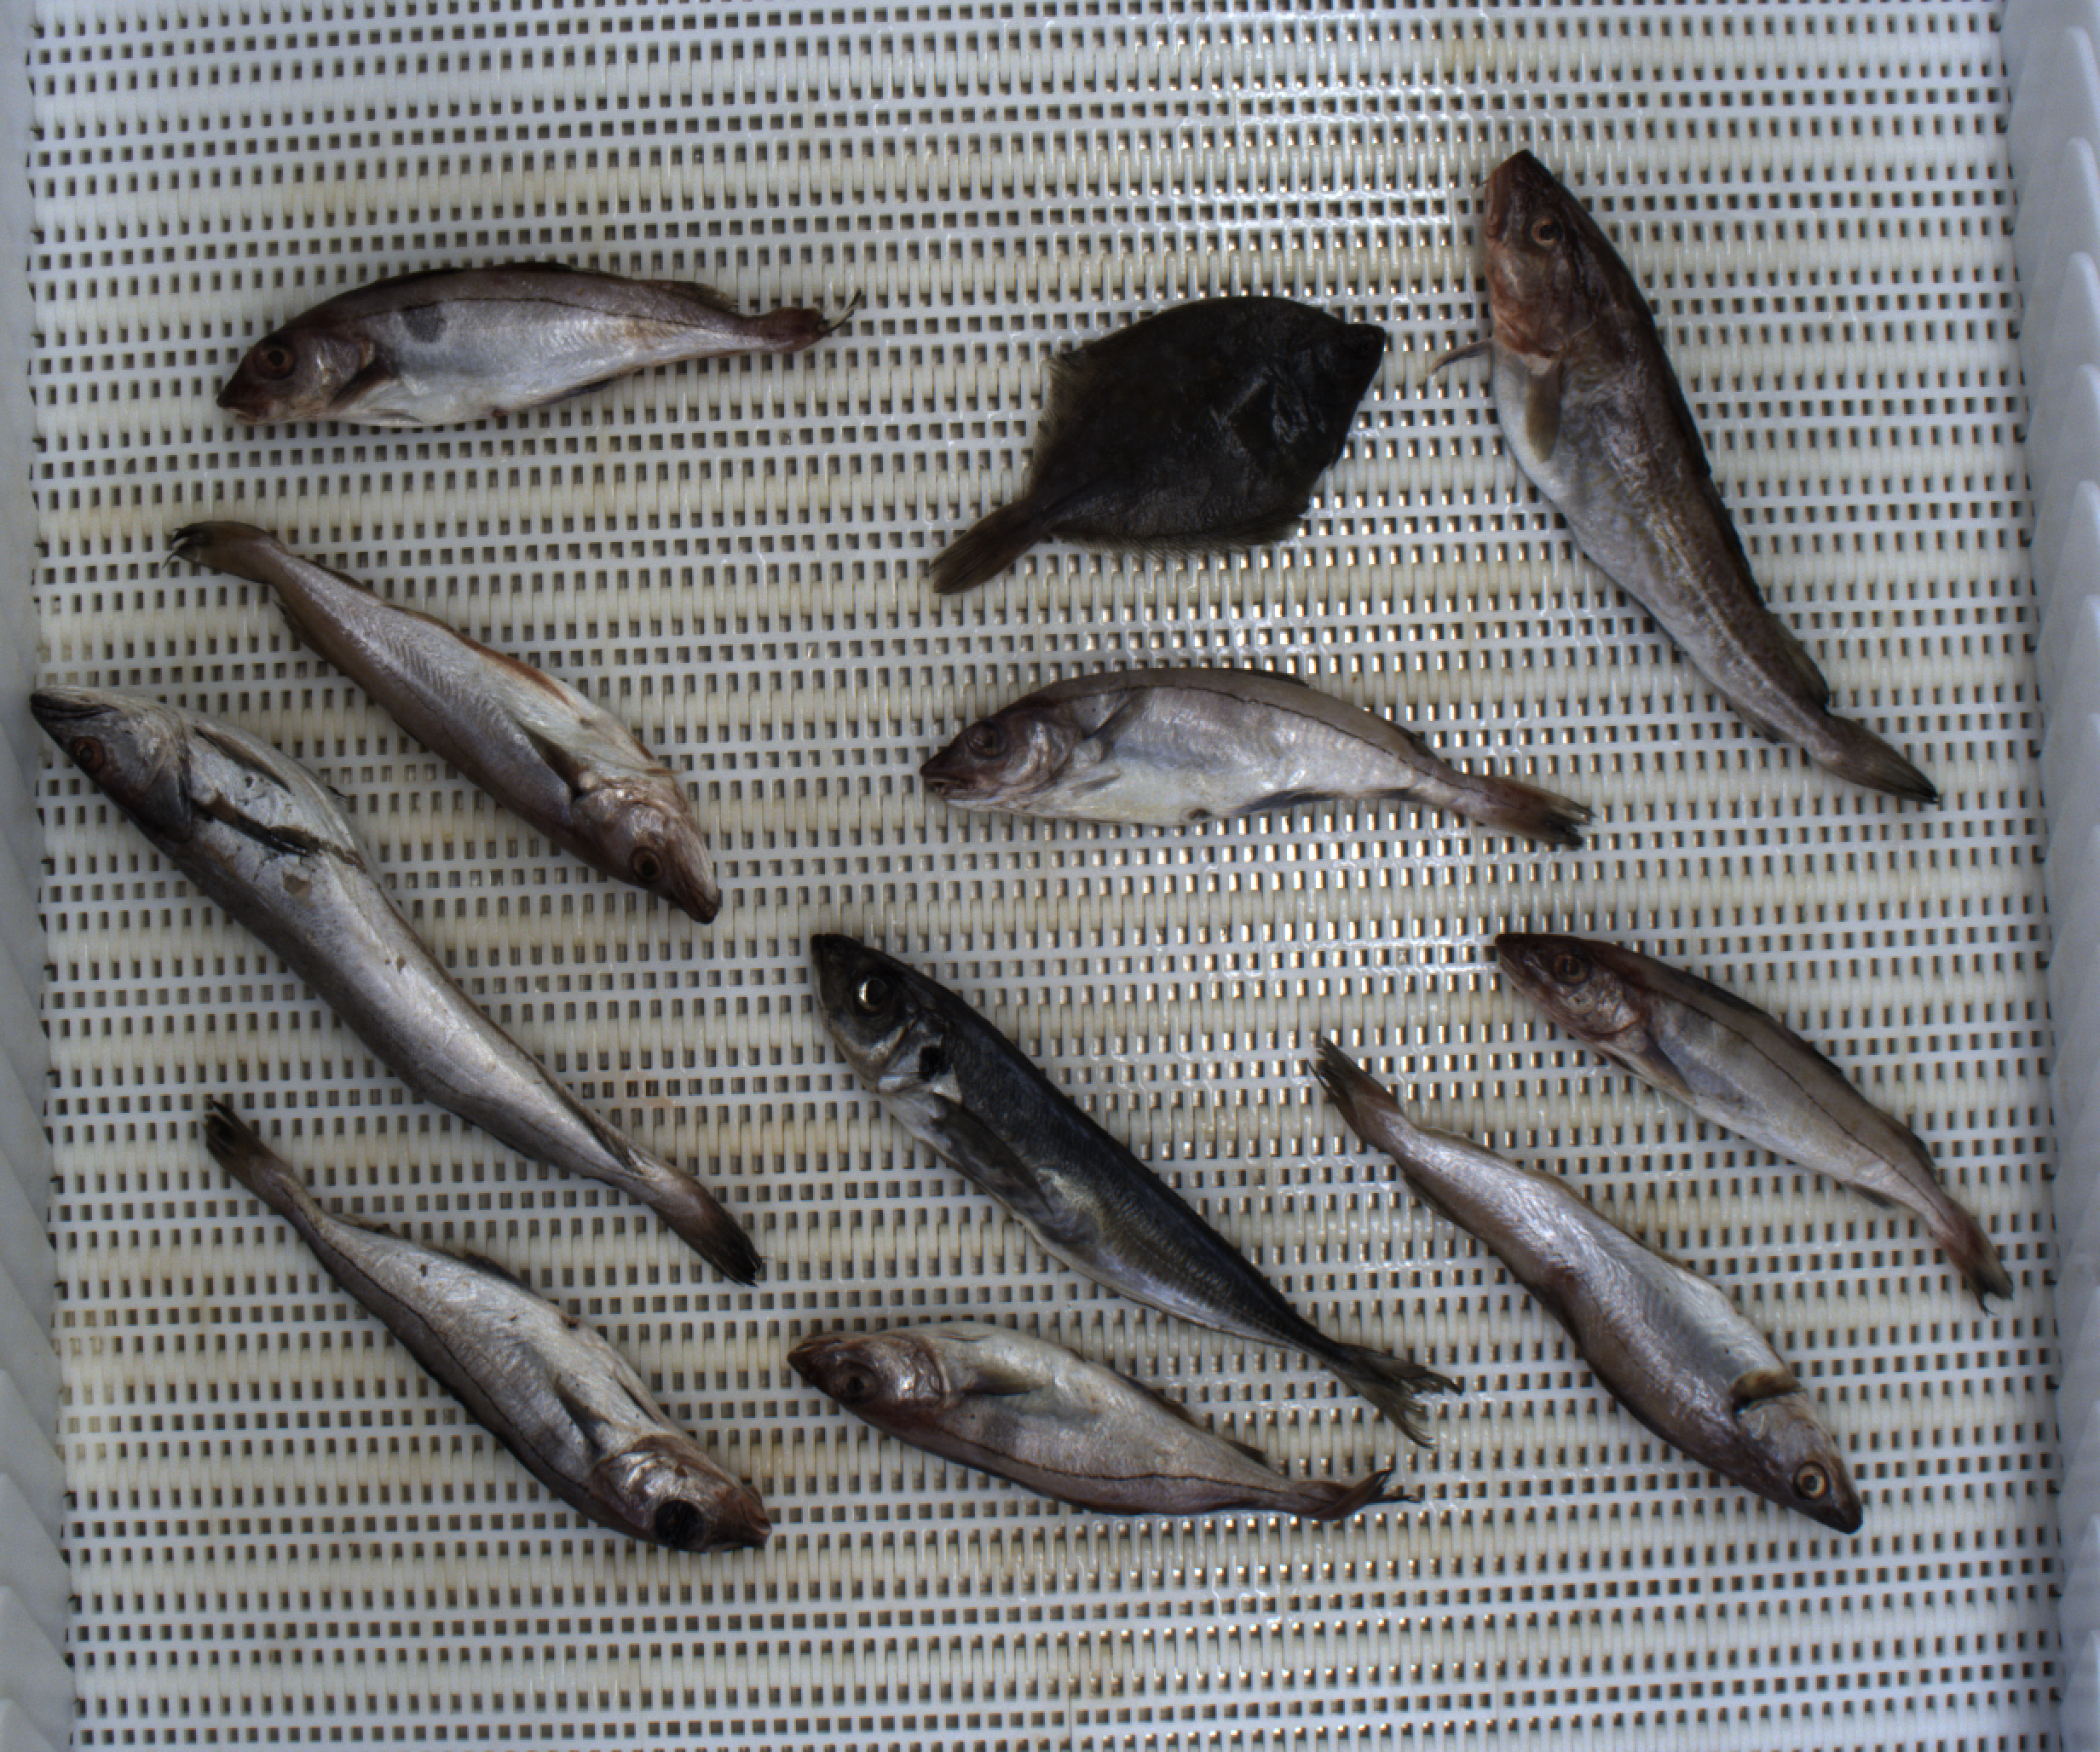
Total fish: 11
Cod: 1
Haddock: 5
Whiting: 2
Hake: 1
Horse mackerel: 1
Saithe: 0
Other: 1